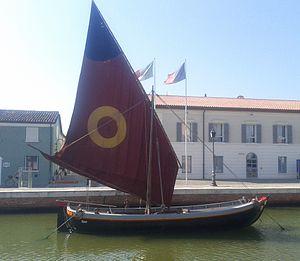
Le topo est une barque de transport à rames ou à voile utilisée dans la lagune de Venise en Italie.